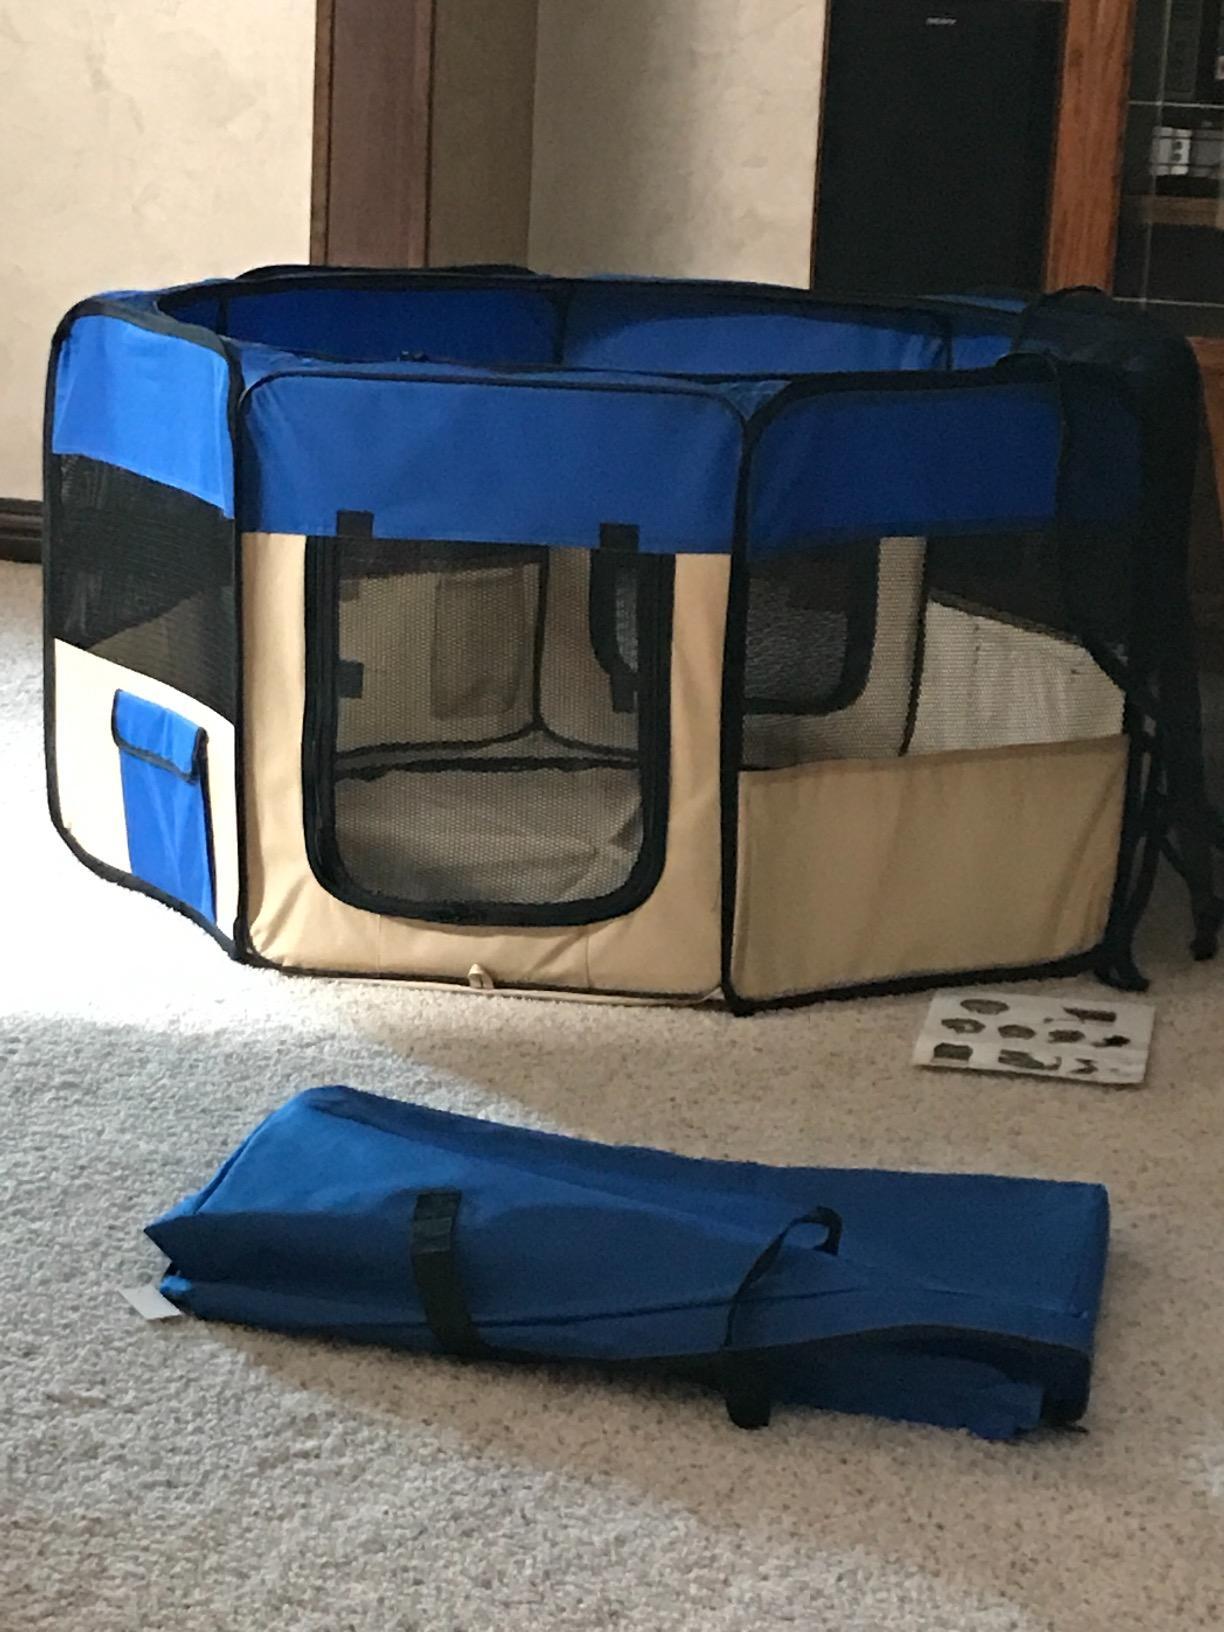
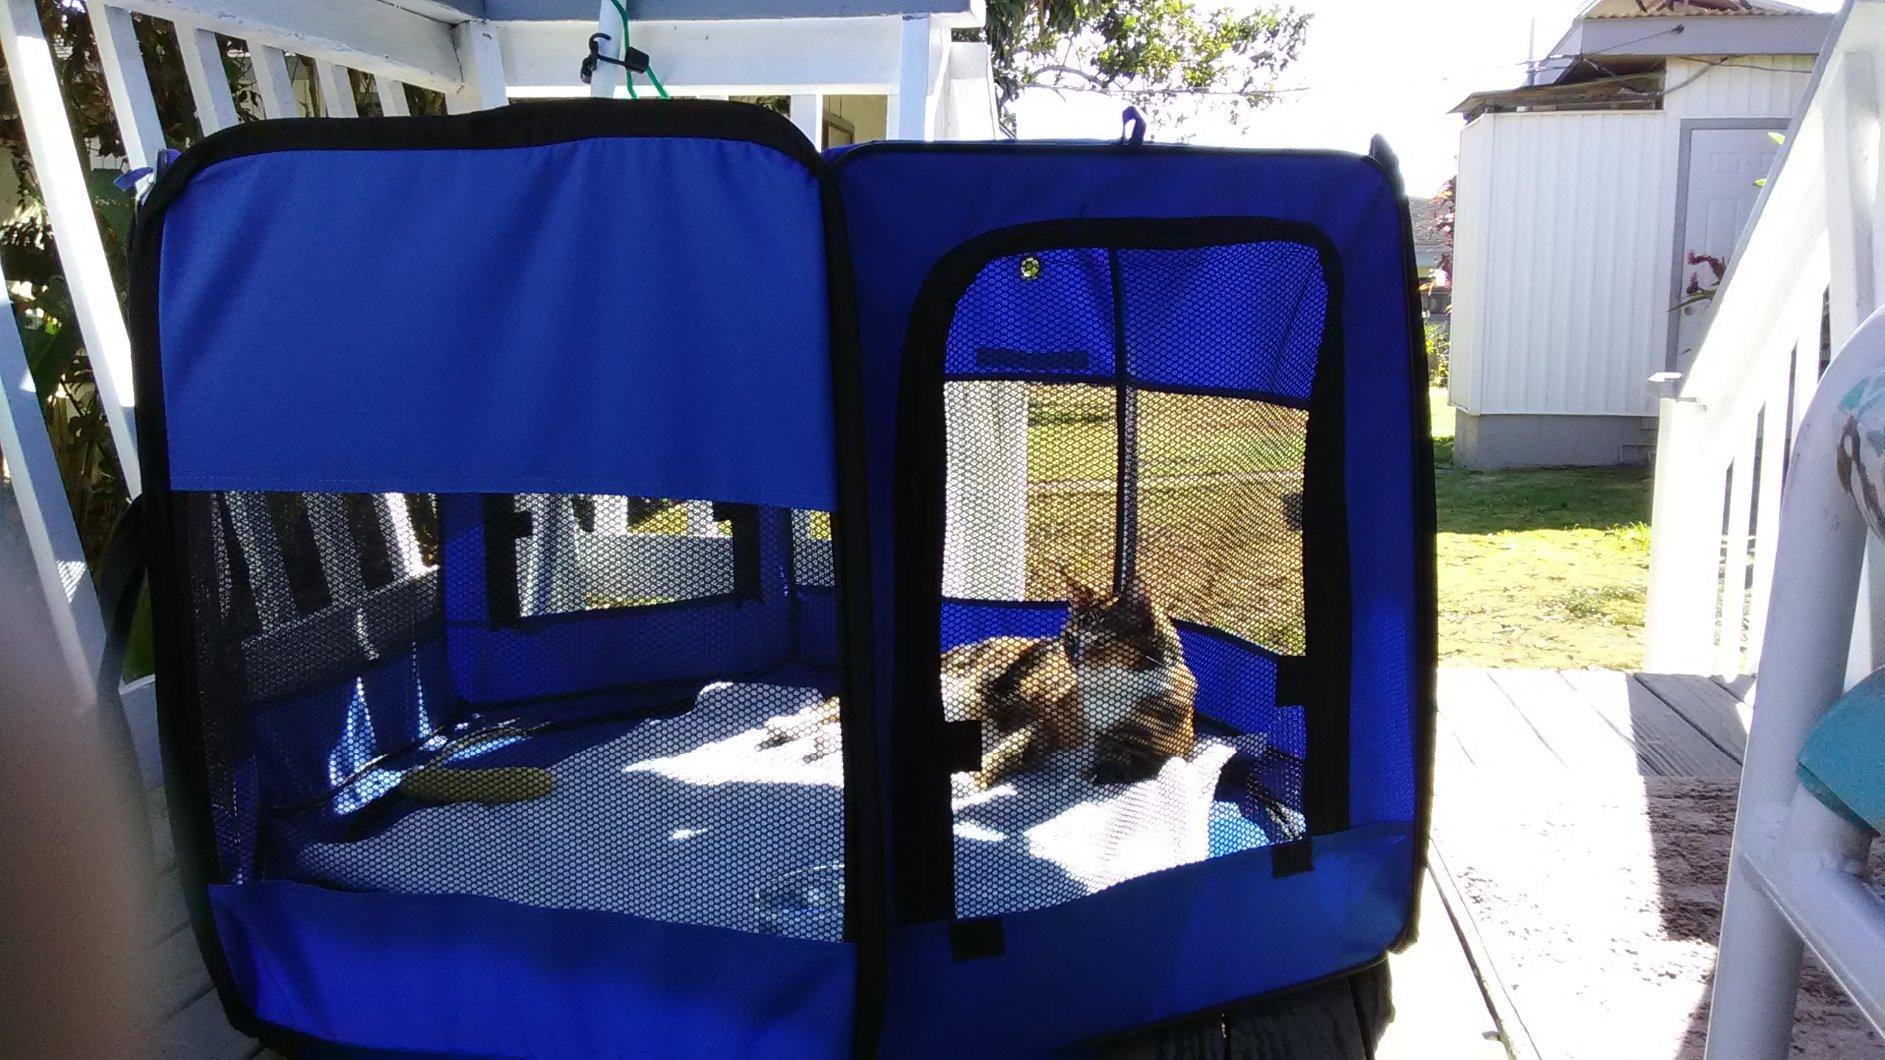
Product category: items_kennel
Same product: no